Sky position (RA, Dec in degrees): 228.42, 5.145
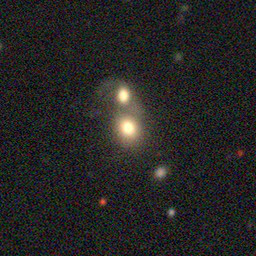
Galaxy morphology: Merging Galaxies